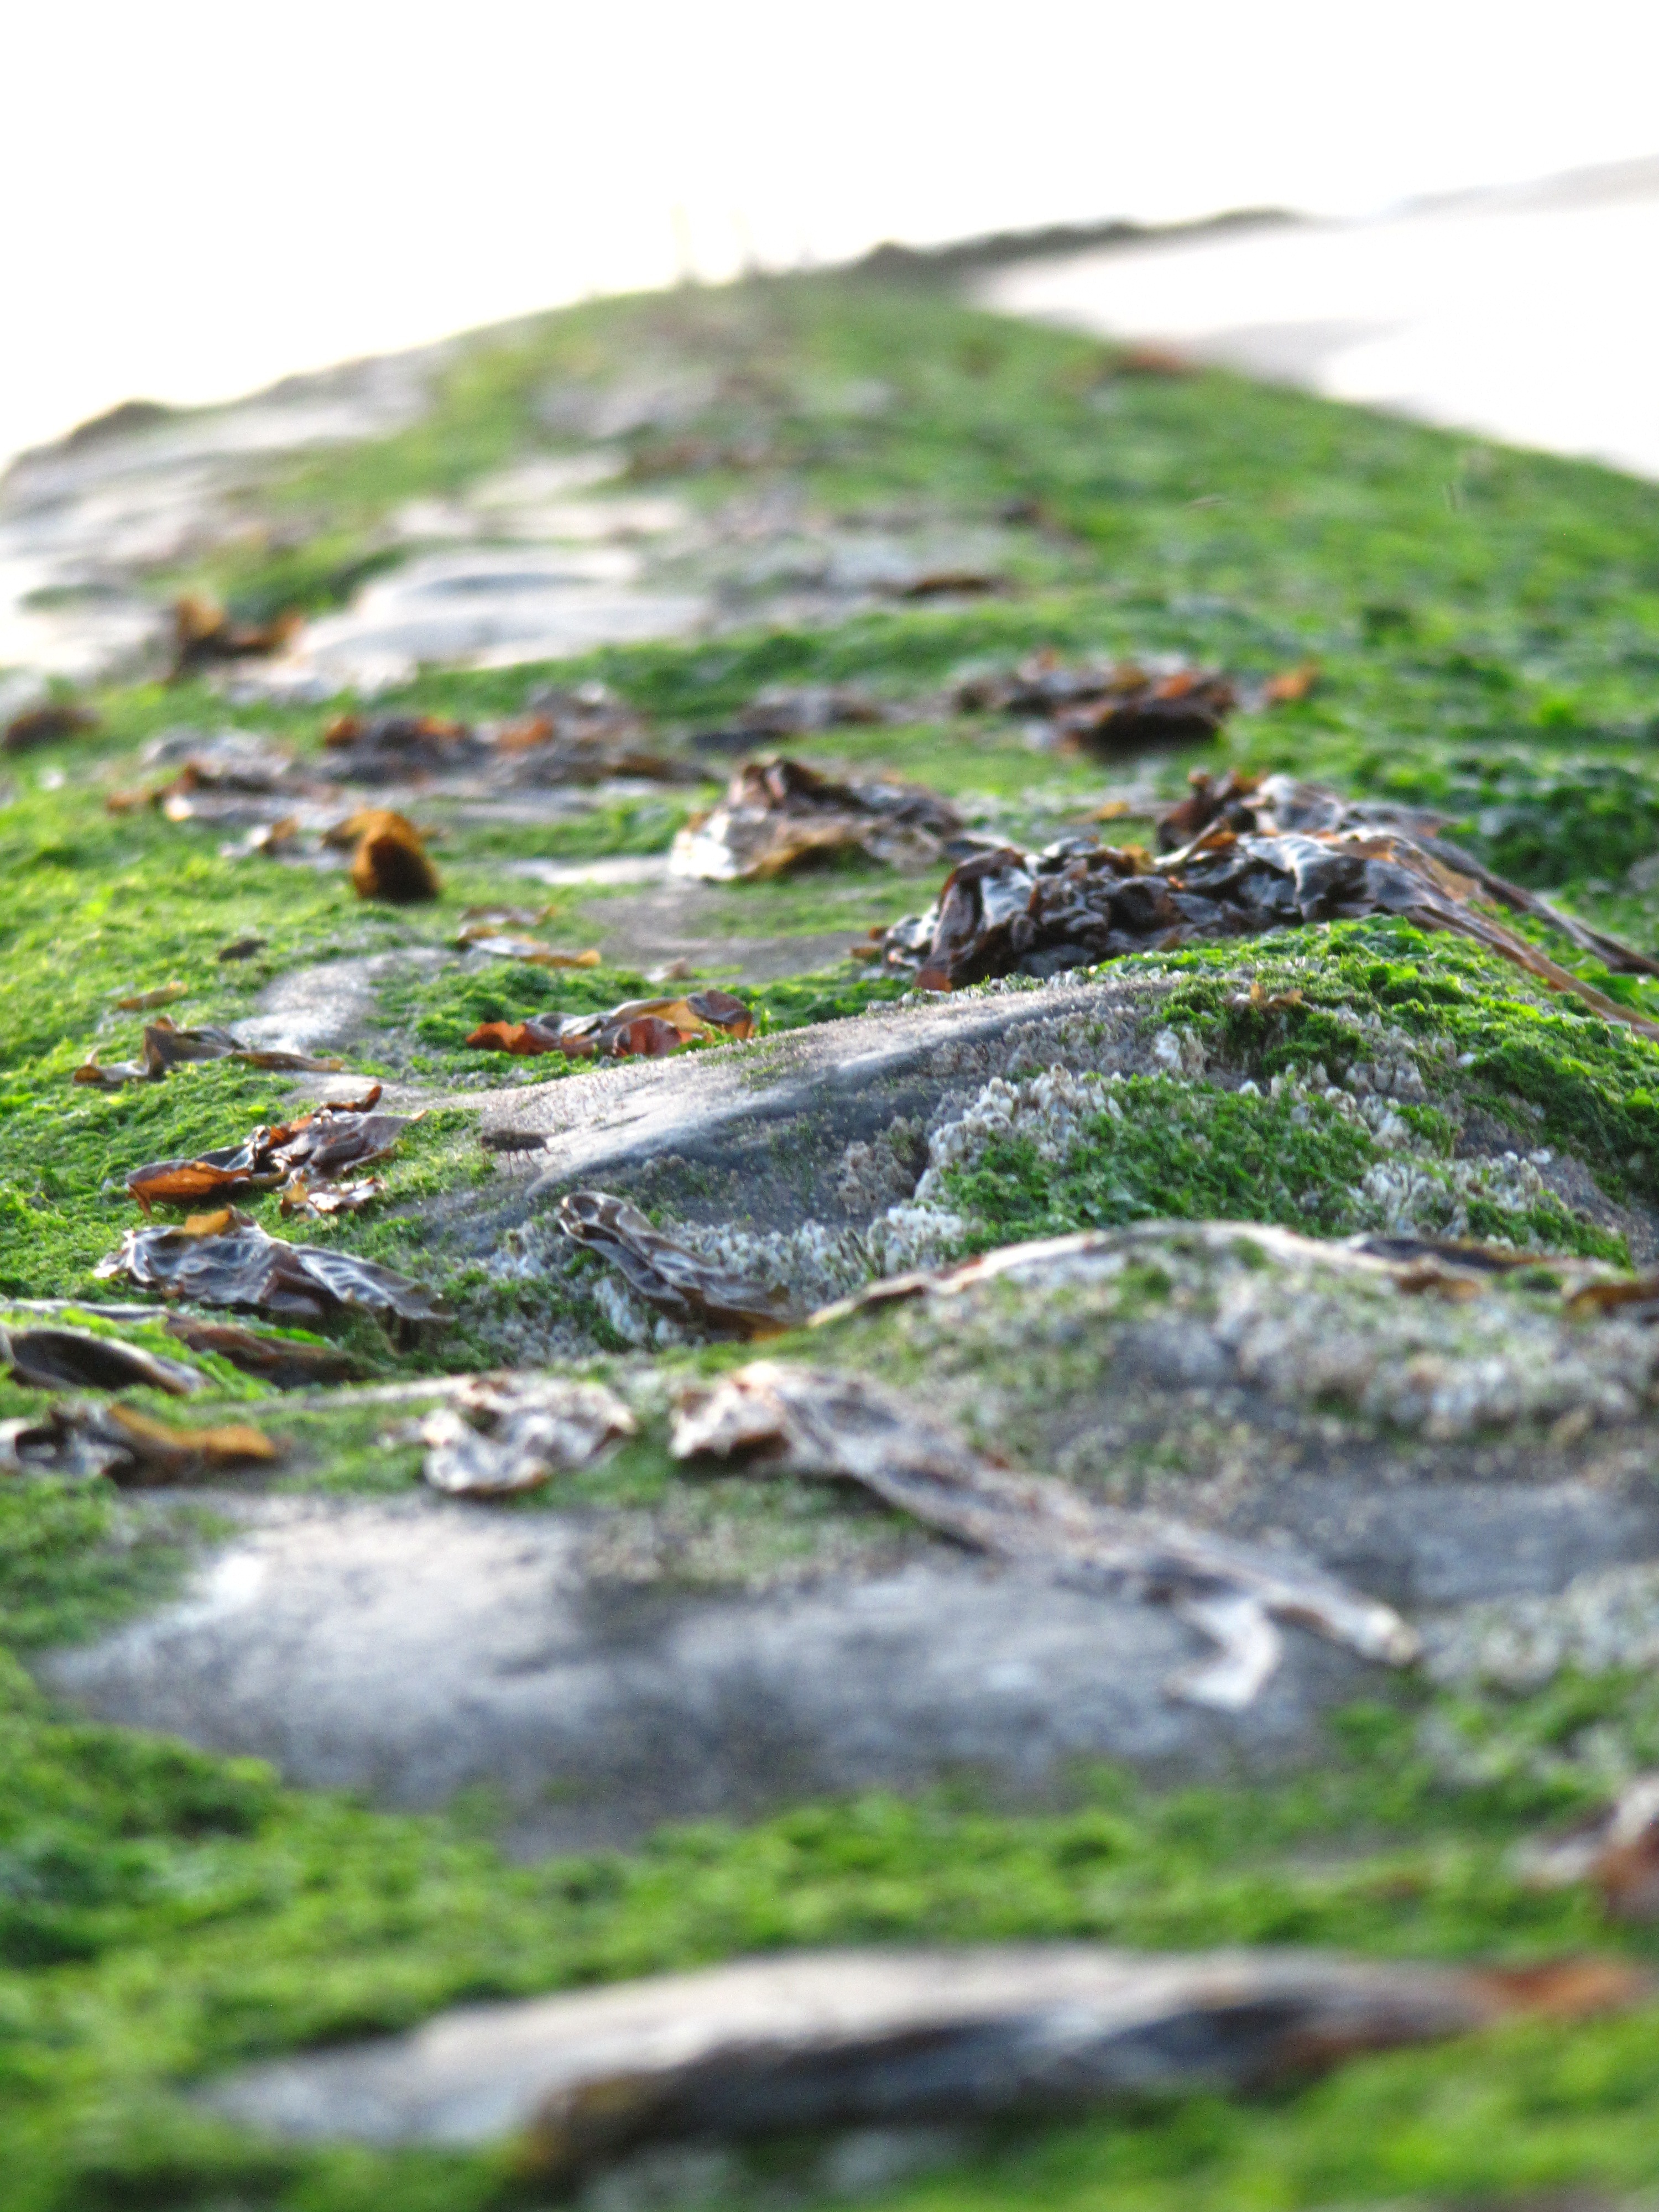
sea, nature, stone, moss, wildlife, reptile, amphibian, fauna, alligator, away